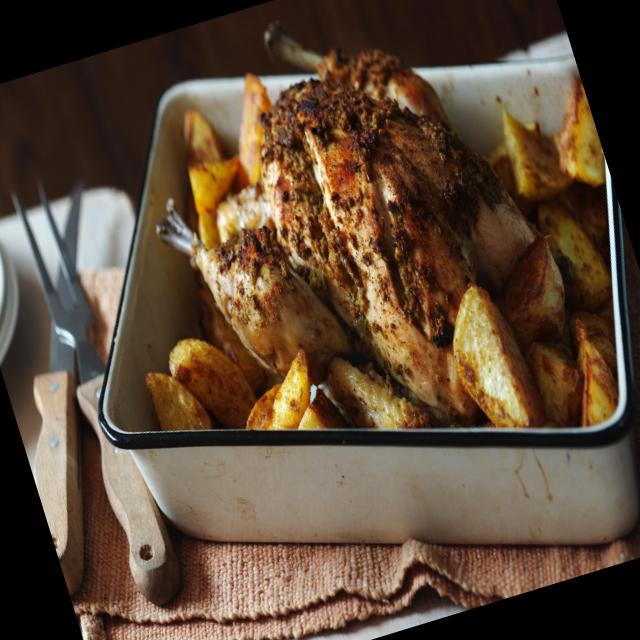
Dish: chicken_curry